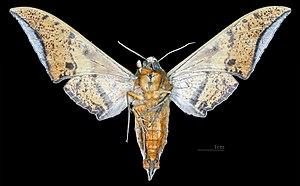
Ambulyx maculifera est une espèce de lépidoptères de la famille des Sphingidae, sous-famille des Smerinthinae, tribu des Ambulycini, et du genre Ambulyx.